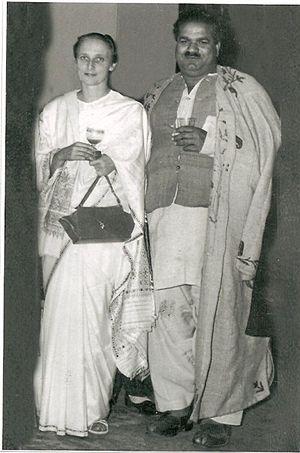
Freda Bedi, alias Frida Bedi, Sœur Palmo, ou Gelongma Karma Kechog Palmo, née à Derby, en Angleterre était une britannique, qui fut la première femme occidentale à être ordonnée dans le bouddhisme tibétain.